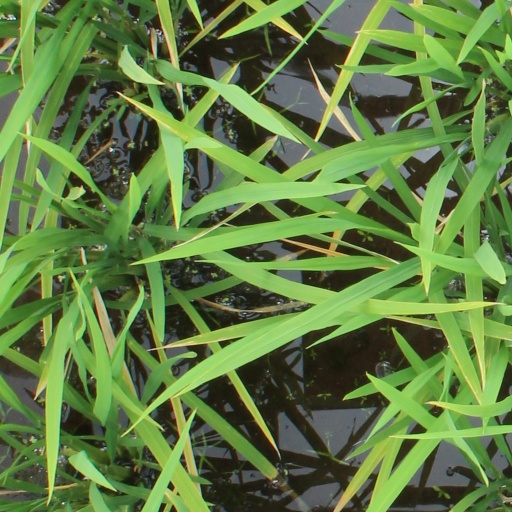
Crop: rice